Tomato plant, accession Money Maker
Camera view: tilt-top (135 deg); turntable rotation: 120 degrees
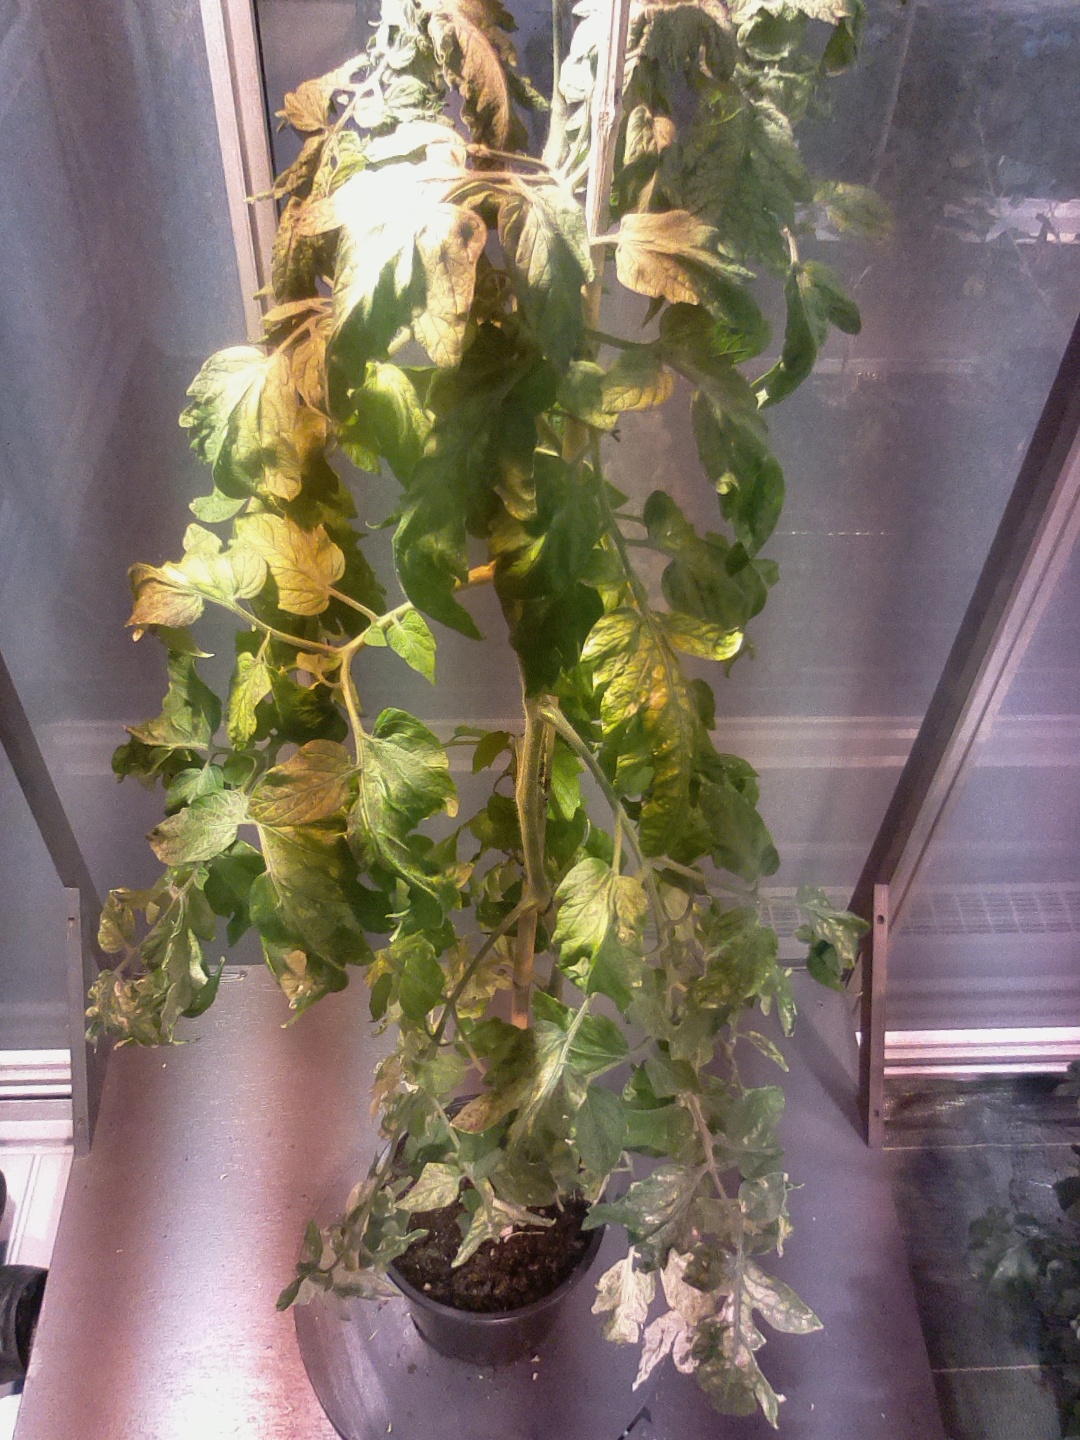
BBCH growth stage 72: 20%-30% of final fruit size